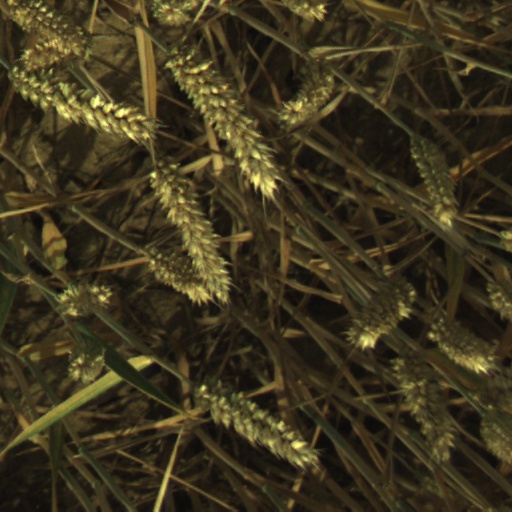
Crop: wheat